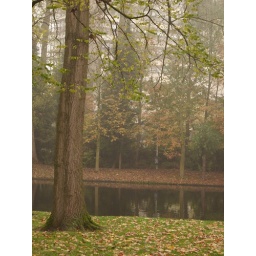
some ducks often play in this river